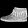
Label: Ankle boot